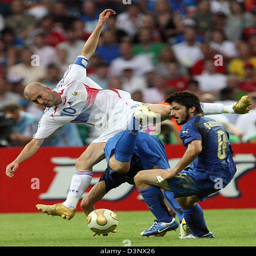
soccer player vies for the ball with footballer during the final